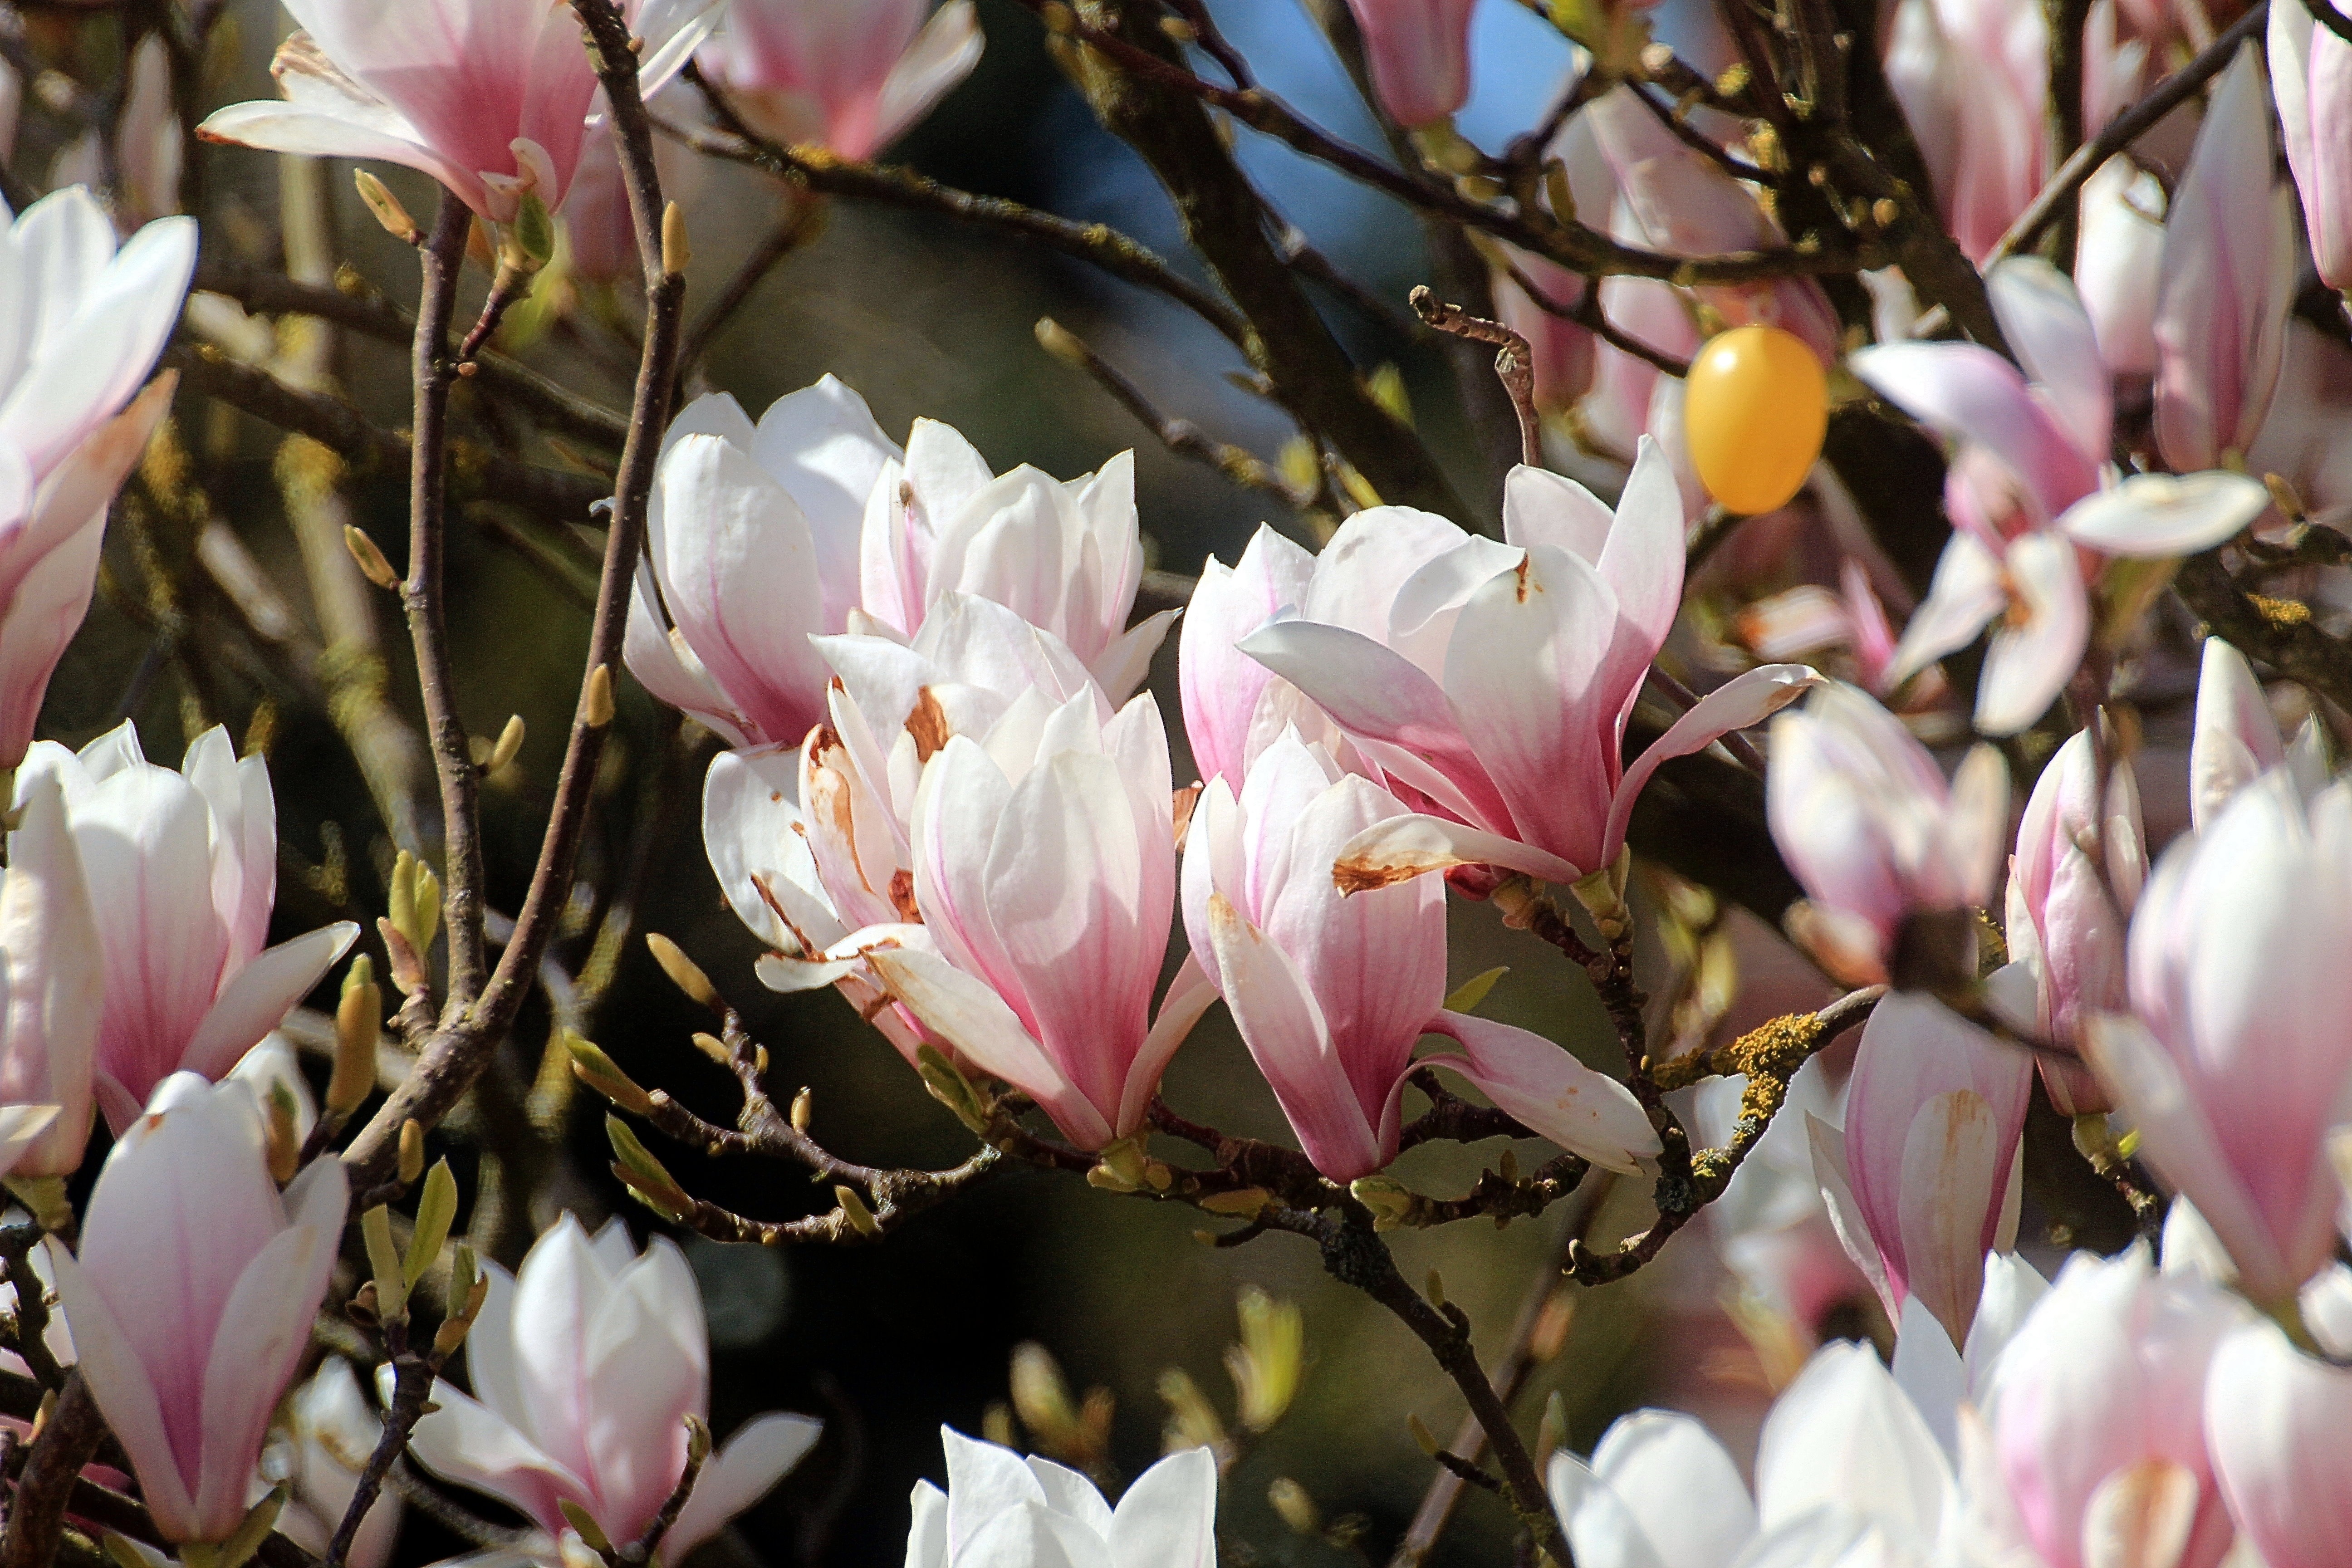
tree, nature, branch, blossom, plant, flower, petal, spring, botany, pink, flora, flowers, shrub, beautiful, magnolia, flowering plant, fr hlingsbl her, tulip tree, land plant, magnolia family